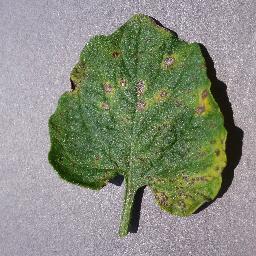
Label: Tomato___Septoria_leaf_spot